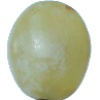
Label: Grape White 1